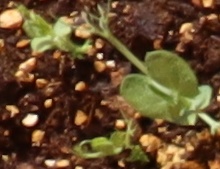
Label: Field Pea